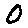
Label: 0